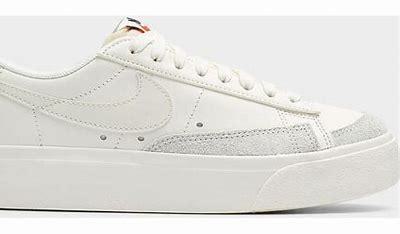
Brand: Nike
Model: Blazer Platform